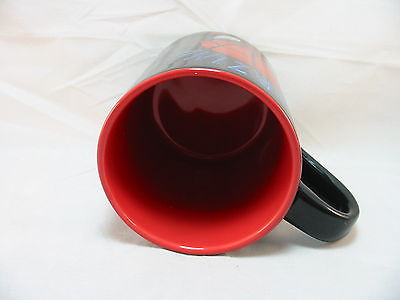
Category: mug